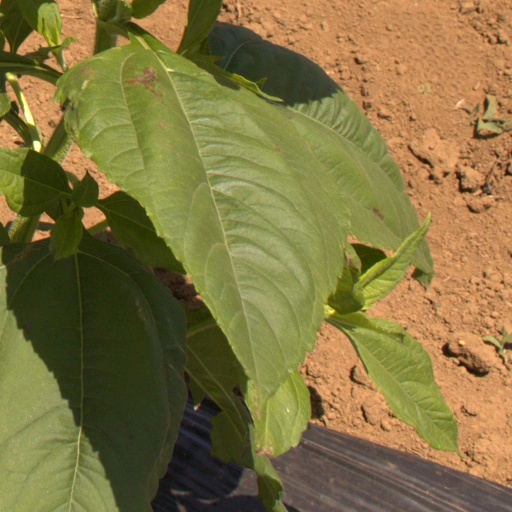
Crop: Jerusalem artichoke